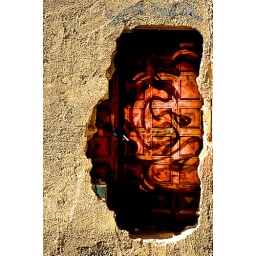
a wall in the window